Emre Can

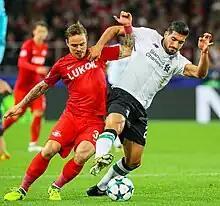
Can (right) defending Andrey Yeshchenko in a match against Spartak Moscow, 2017

On 23 August 2017, Can scored twice against Hoffenheim in the second leg of the Champions League play-off round in a 4–2 win for Liverpool on the night, and a 6–3 win on aggregate. These were his first goals for Liverpool in the new season. Can received praise for his performance during Liverpool's 4–0 win over Arsenal on 27 August. On 1 November, Can scored in Liverpool's 3–0 win over Slovenian side Maribor. His first league goal of the season came in a 5–1 away win over Brighton & Hove Albion, where he played at centre-back. On 30 January 2018, Can scored the opening goal in Liverpool's 3–0 win over Huddersfield Town at the Kirklees Stadium. On 24 February, he scored the opener in Liverpool's 4–1 win over West Ham United. On 17 March, during a game against Watford, Can suffered a muscle injury in his back, and it was reported that he could potentially miss the rest of the season out injured. Can returned in time for the 2018 UEFA Champions League Final against Real Madrid, but was only named on the bench. He came on as a substitute for James Milner in the 83rd minute. Liverpool lost the match by a scoreline of 3–1.